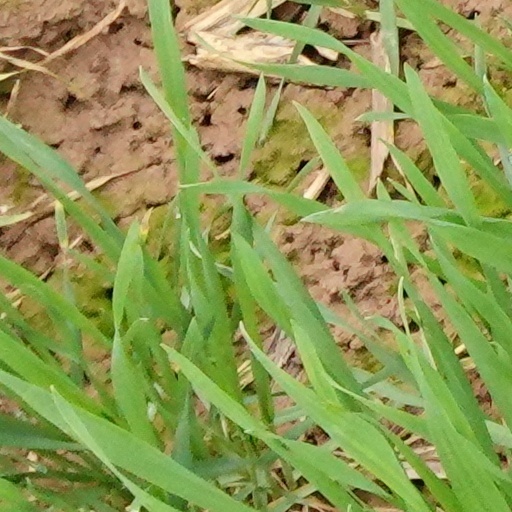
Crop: wheat